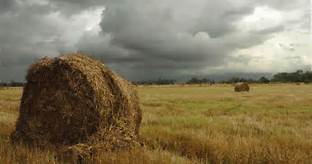
Weather: cloudy or overcast